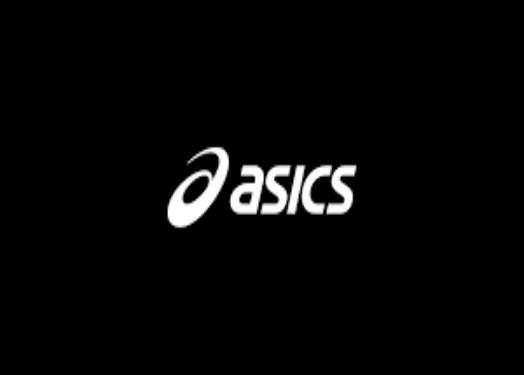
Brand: Asics
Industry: Sports